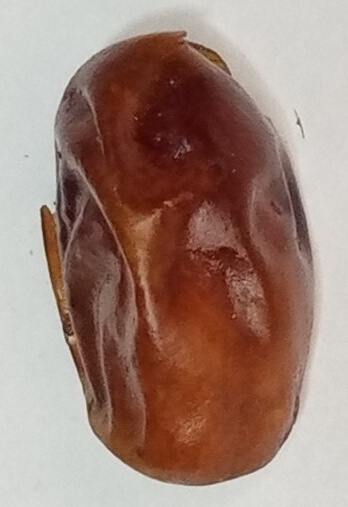
Variety: aseel
Size: small
Grade: grade-1